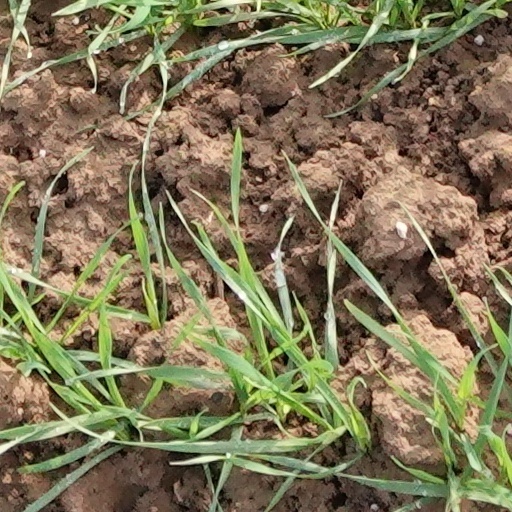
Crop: wheat